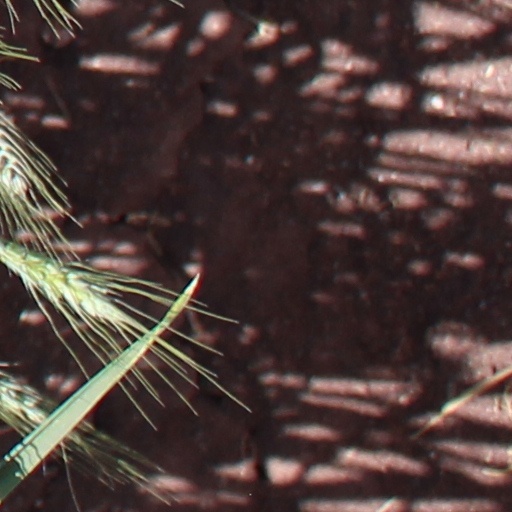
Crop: wheat